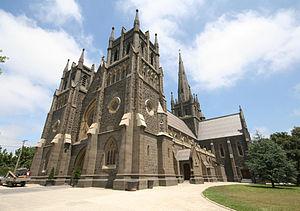
La basilique Sainte-Marie-des-Anges est un sanctuaire catholique établi dans la ville de Geelong, seconde agglomération de l'État australien du Victoria.